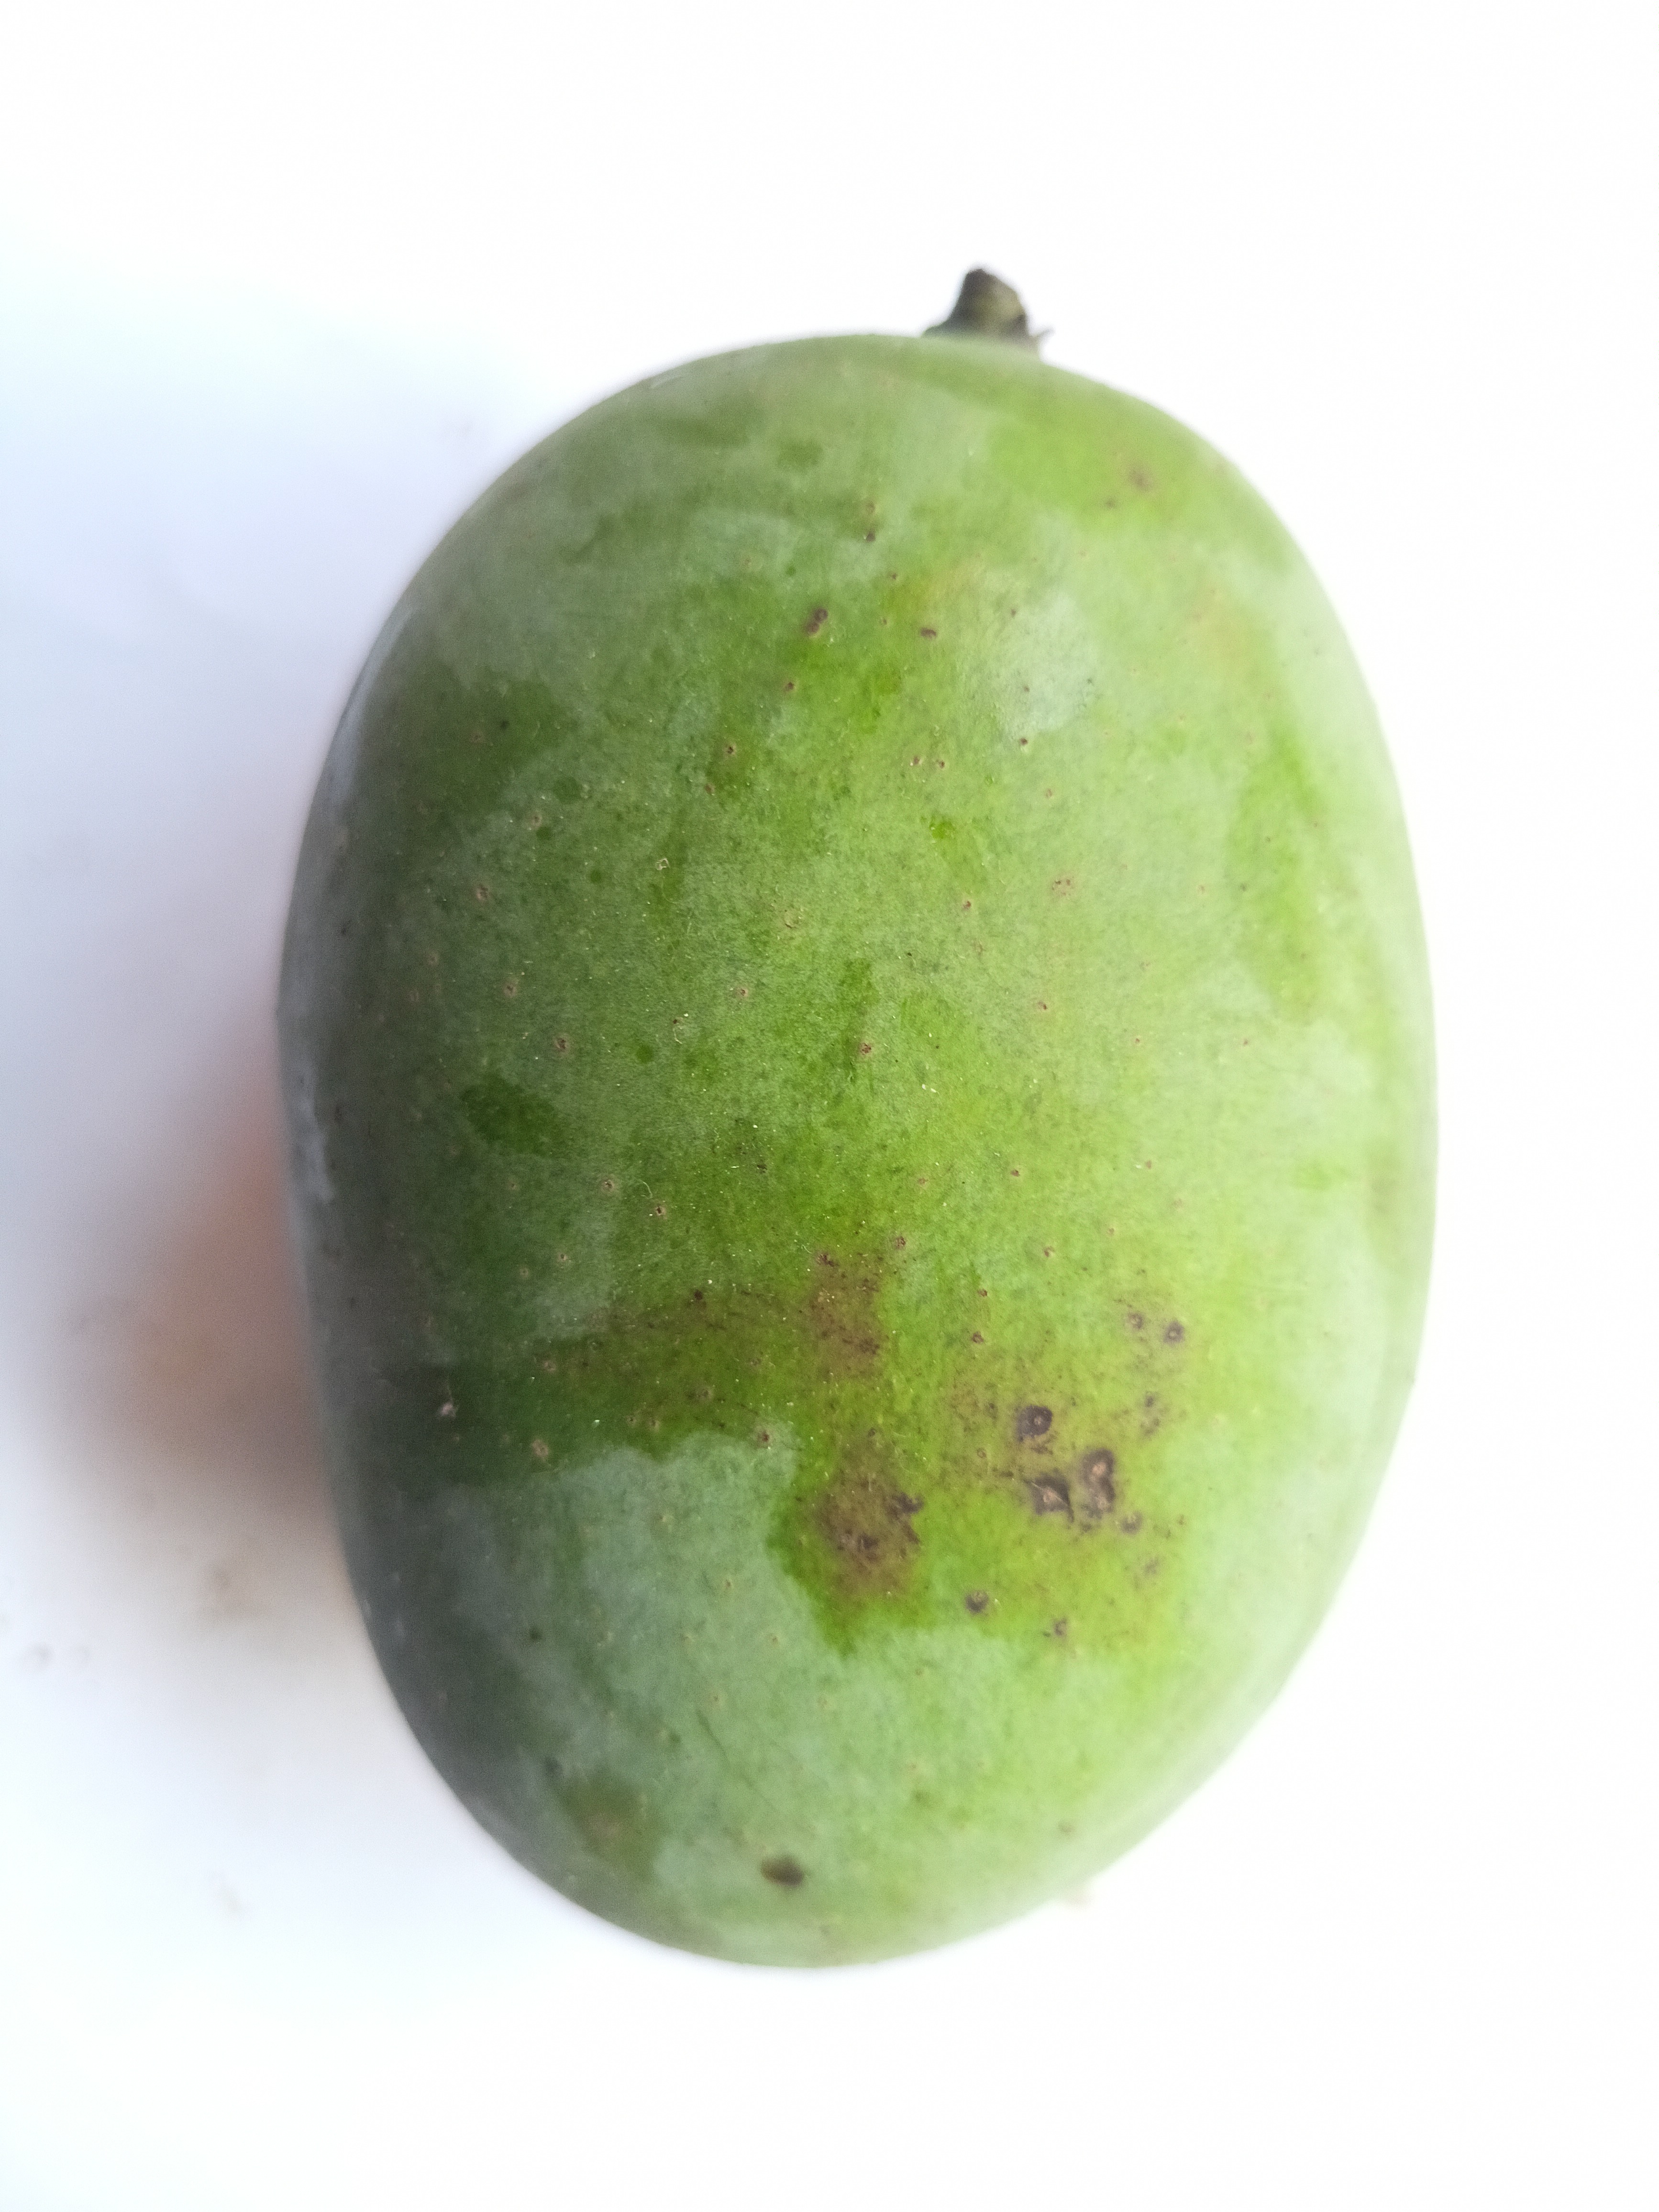
Mango variety: Langra